Chaunsa

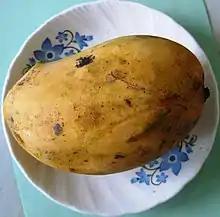
'Chaunsa' mango

The fruit has a golden-yellow color when it is soft, is almost fiberless, and has an aromatic, pleasant, sweet flavor. Commonly available varieties in Pakistan are greenish-yellow. The unique taste and richness in its flavor makes it a worldwide favorite. Some consider it the best mango in terms of its rich aroma, sweet taste, juicy pulp and high nutritional value. Chaunsas have higher vitamin C content than other mango cultivars.